Pigford v. Glickman

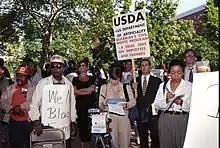
In 1997, hundreds of people rallied outside Lafayette Park to address the systemic racial discrimination that occurred within the USDA. The group pushed for changes to address the issue.

Many individuals and organizations argued that the settlement in the consent decree should have included broader relief. However, the judge said that was not the test; the test is whether settlement is fair and reasonable compared to cost of trial. The judge found that the two tracks would ensure prompt distribution, while a trial would have been complicated, long, and costly. Also, the judge appointed a monitor to track and report on enforcement and court retained jurisdiction. Notably, the USDA would not include a provision that they would prevent future discrimination. Financial compensation under the consent decree did not solve structural issues of discrimination or encourage ongoing dialogue about how present-day injustices could be remediated. However, the court concluded the Consent Decree represented a significant first step away from historical discrimination. The Black farmers demonstrated their power to bring about change and planted a seed of change. The judge stated that it is up to the USDA to ensure this shameful period is never repeated and to bring the USDA into the 21st century.